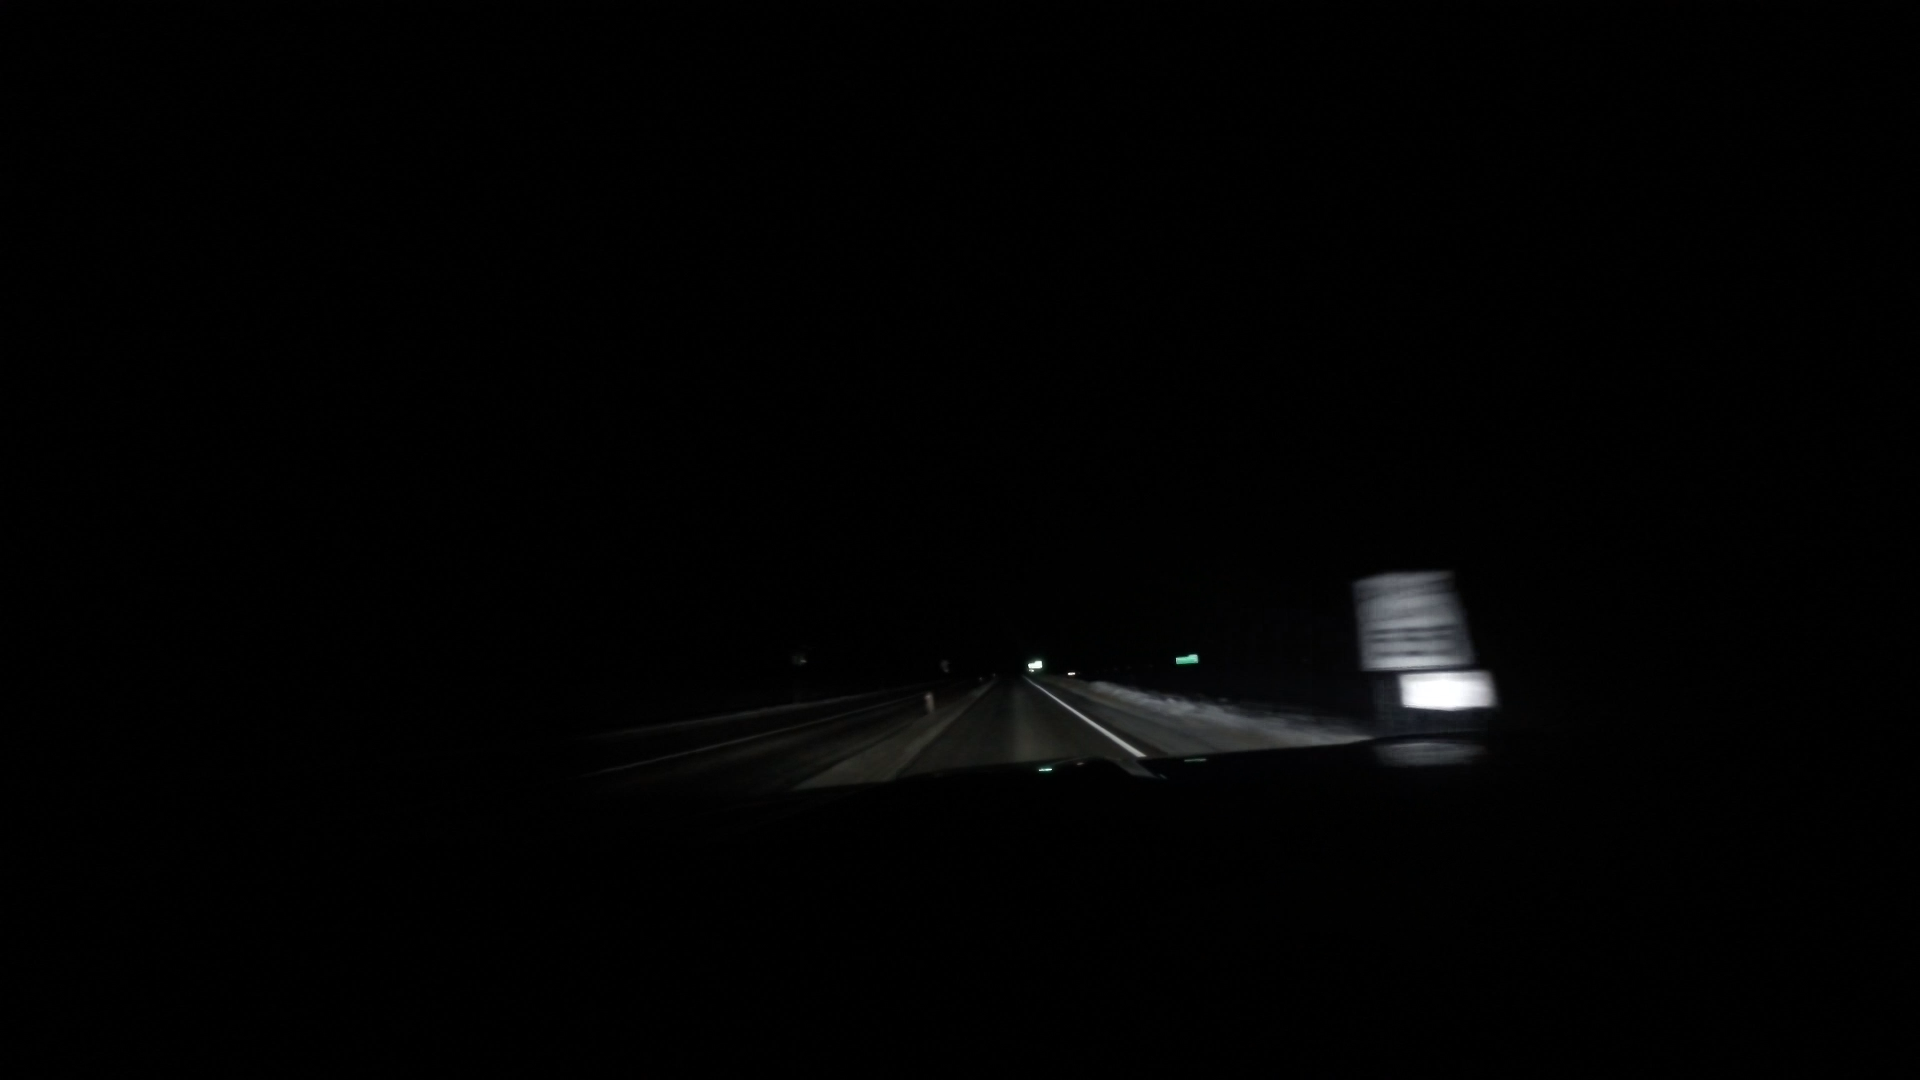
Speed limit sign label: mph55